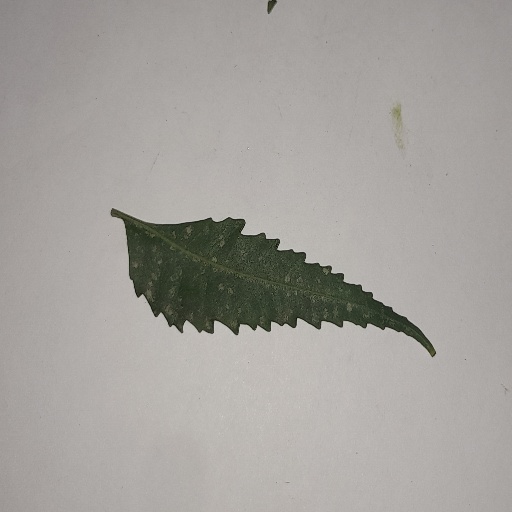
Species: Neem
Leaf condition: Powdery Mildew